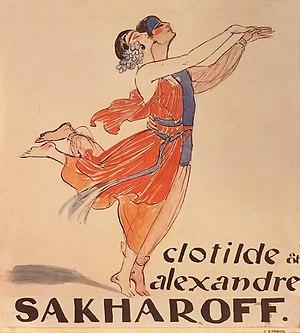
Clotilde Margarete Anna von der Planitz, de son nom de scène Clotilde von Derp, est une danseuse allemande de réputation internationale, pionnière de la danse expressionniste.